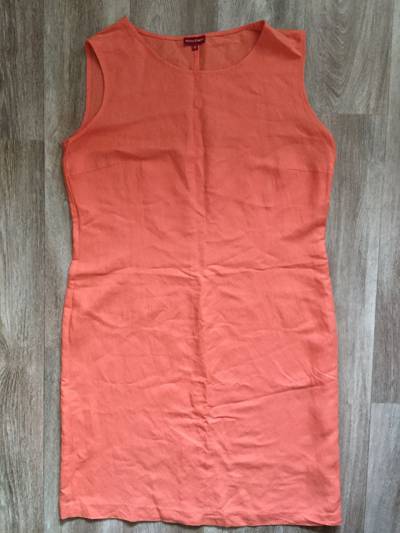
Waste category: clothes